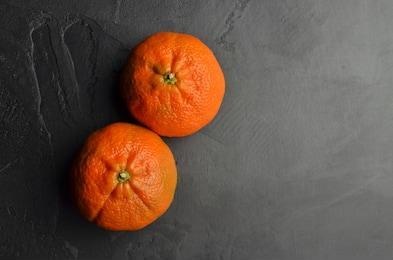
Label: mandarine